Declaration and Address

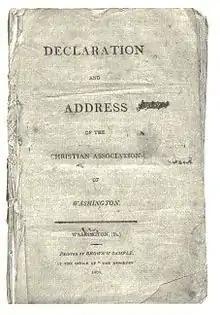
"Declaration and Address", published December 1809

The Declaration and Address was written by Thomas Campbell in 1809. It was first published in Washington, Pennsylvania, in 1809. It was the founding document for the Christian Association of Washington, a religious association that was a precursor to the Restoration Movement. In many ways, Thomas Campbell was before his time. He had an ecumenical spirit long before the ecumenical movement began. The "Declaration and Address" is a testimony to his appeal for Christian unity.